Rozhen Monastery

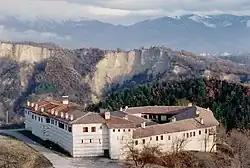
A view to the monastery

The Rozhen Monastery of the Nativity of the Mother of God ("Rozhenski manastir "Rozhdestvo Bogorodichno"", Greek: Μονή Ροζινού, "Moni Rozinou") is the biggest monastery in the Pirin Mountains in southwestern Bulgaria, nestled in the Melnik Earth Pyramids. It is one of the few medieval Bulgarian monasteries well preserved until today.